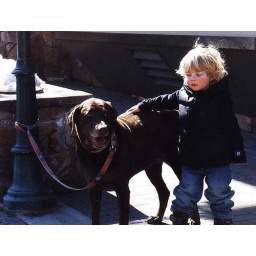
A small boy petting a random dog in Vail, CO.